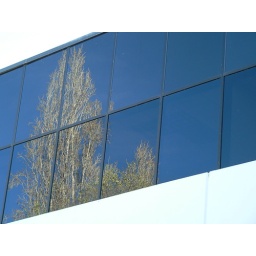
One of the first digital pics I took while I was sitting in my car having lunch